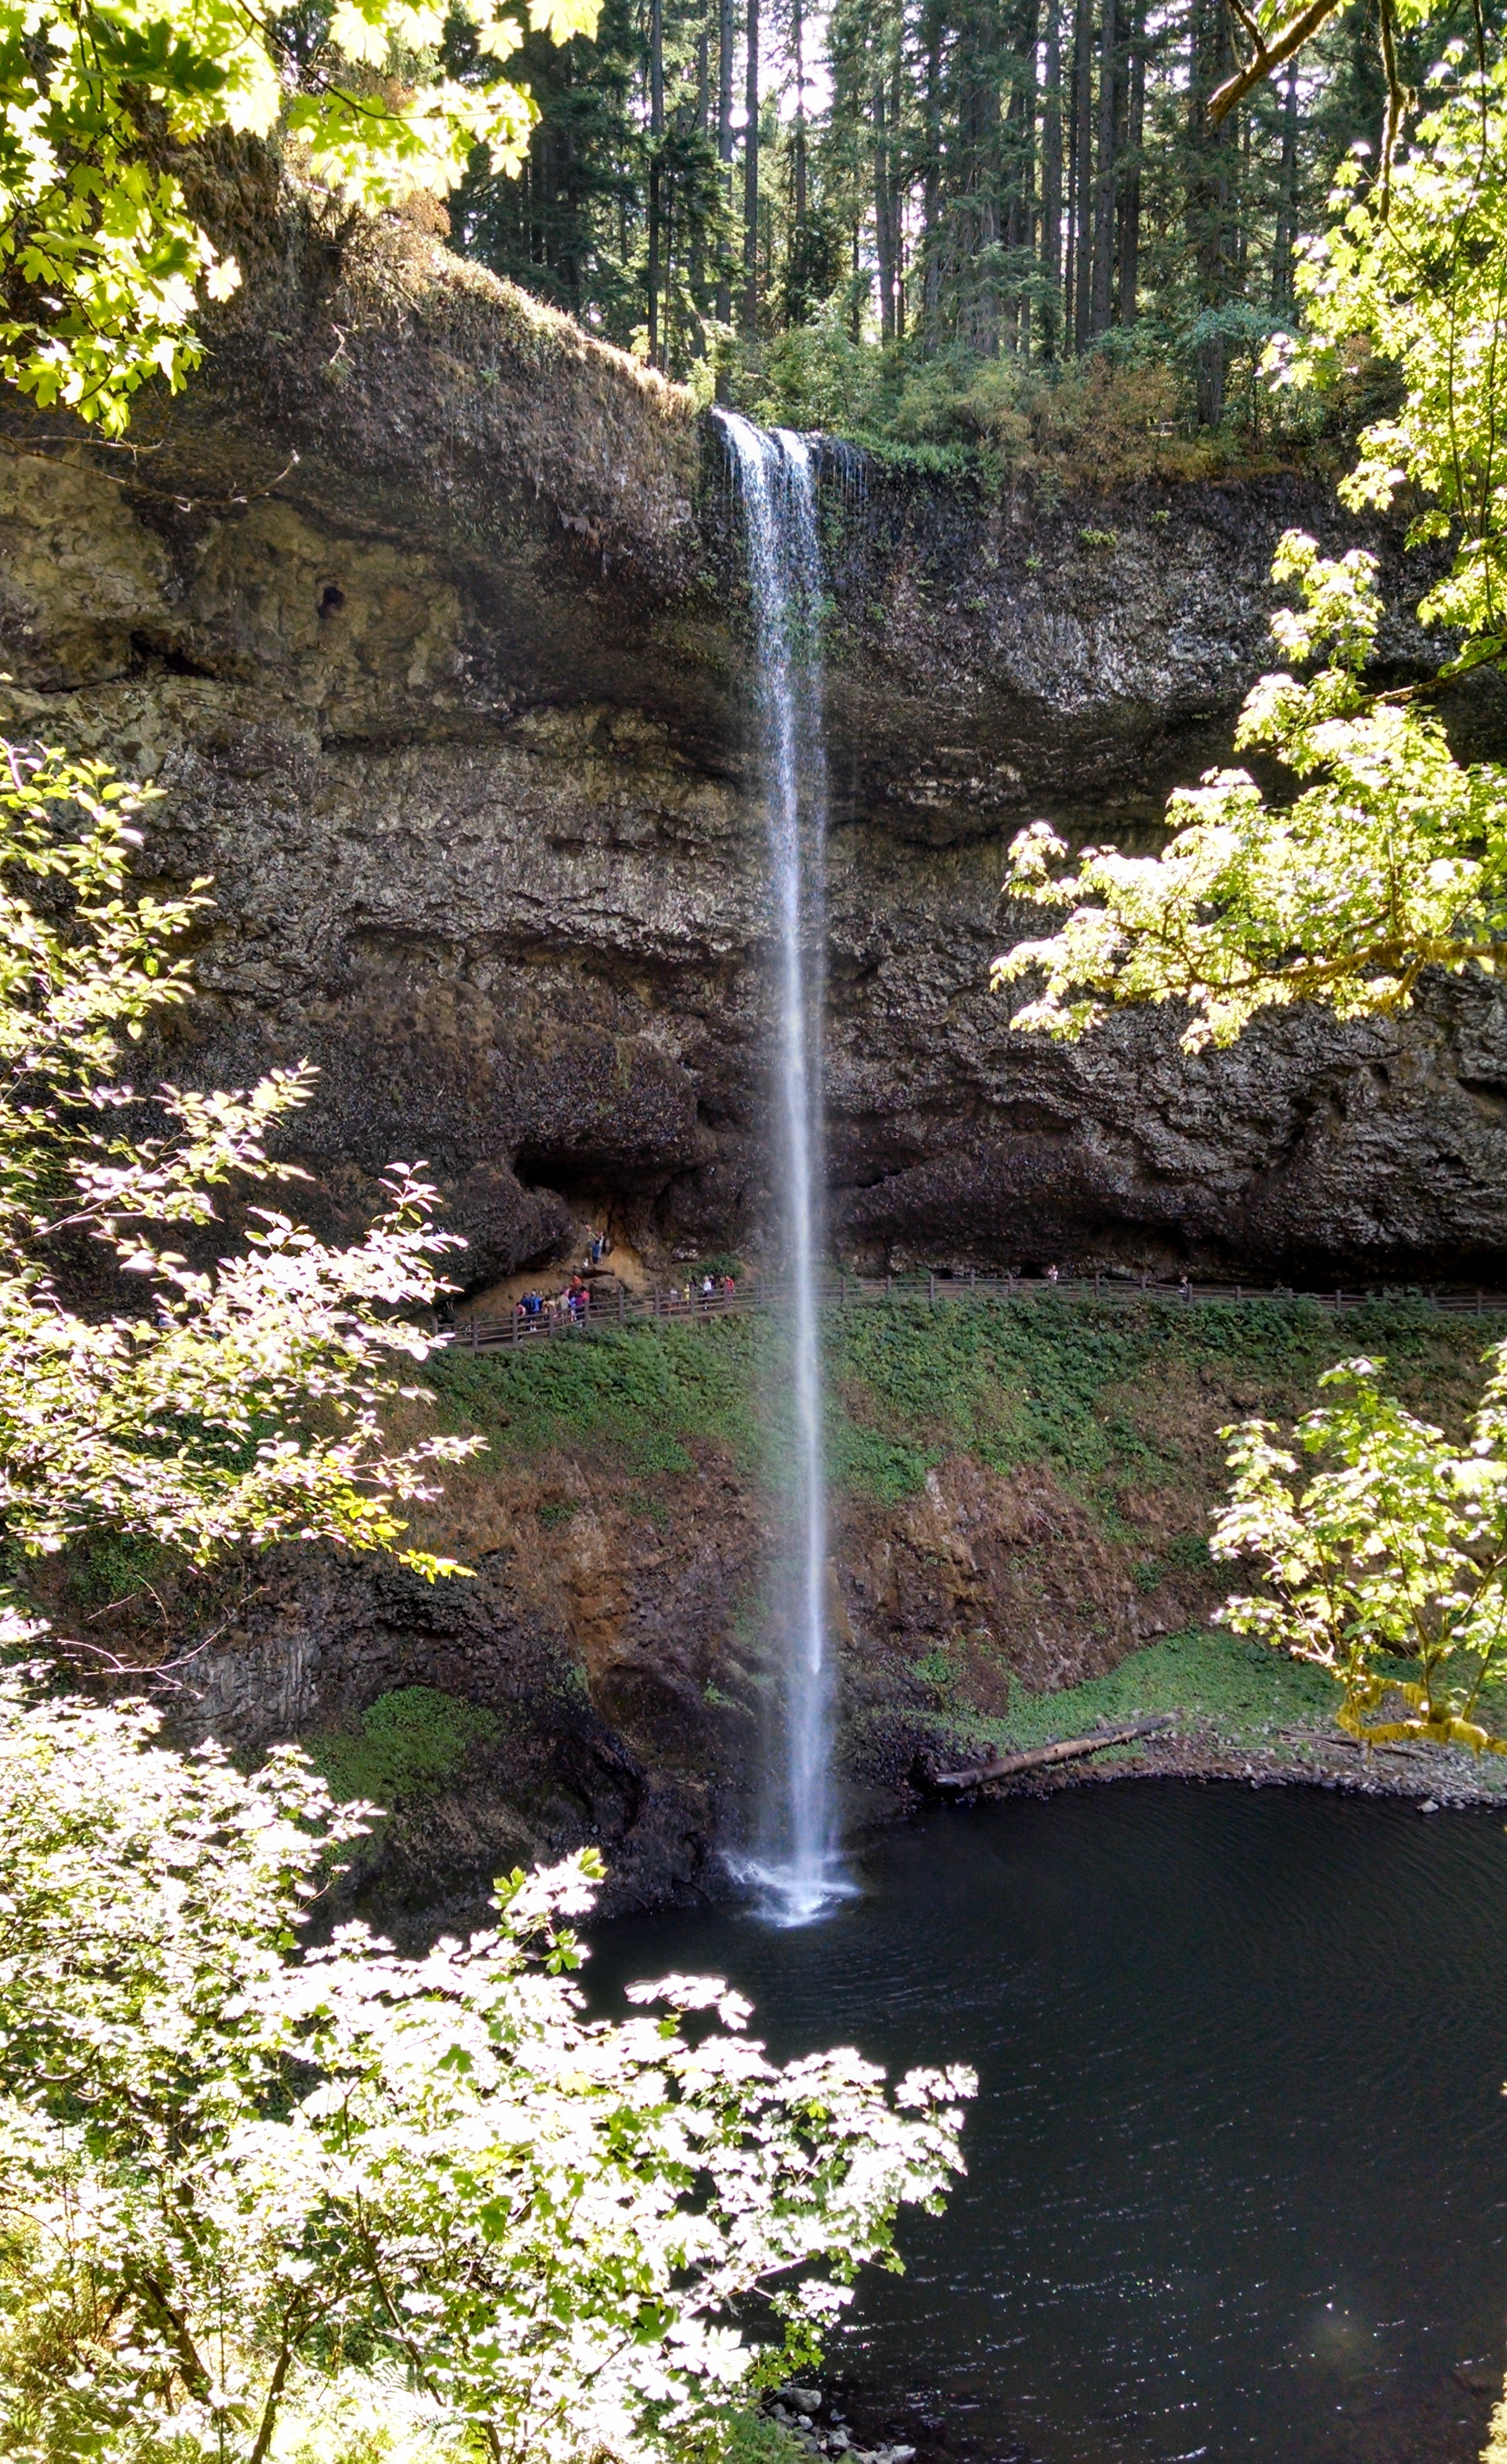
landscape, tree, water, nature, waterfall, creek, trail, flower, stone, stream, cascade, tranquil, scenic, autumn, park, botany, garden, body of water, northwest, scene, woodland, water feature, watercourse, oregon, silver creek falls